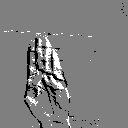
ASL letter: b